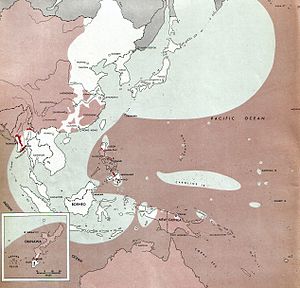
Atlas of the World Battle Fronts / 1945 / Maj 1945 / 15.
Stillehavskrigen
Public domainet Atlas of the World Battle Fronts in Semimonthly Phases to August 15 1945 var et dokument produceret for Chief of Staff der hørte under United States Army i 1945.